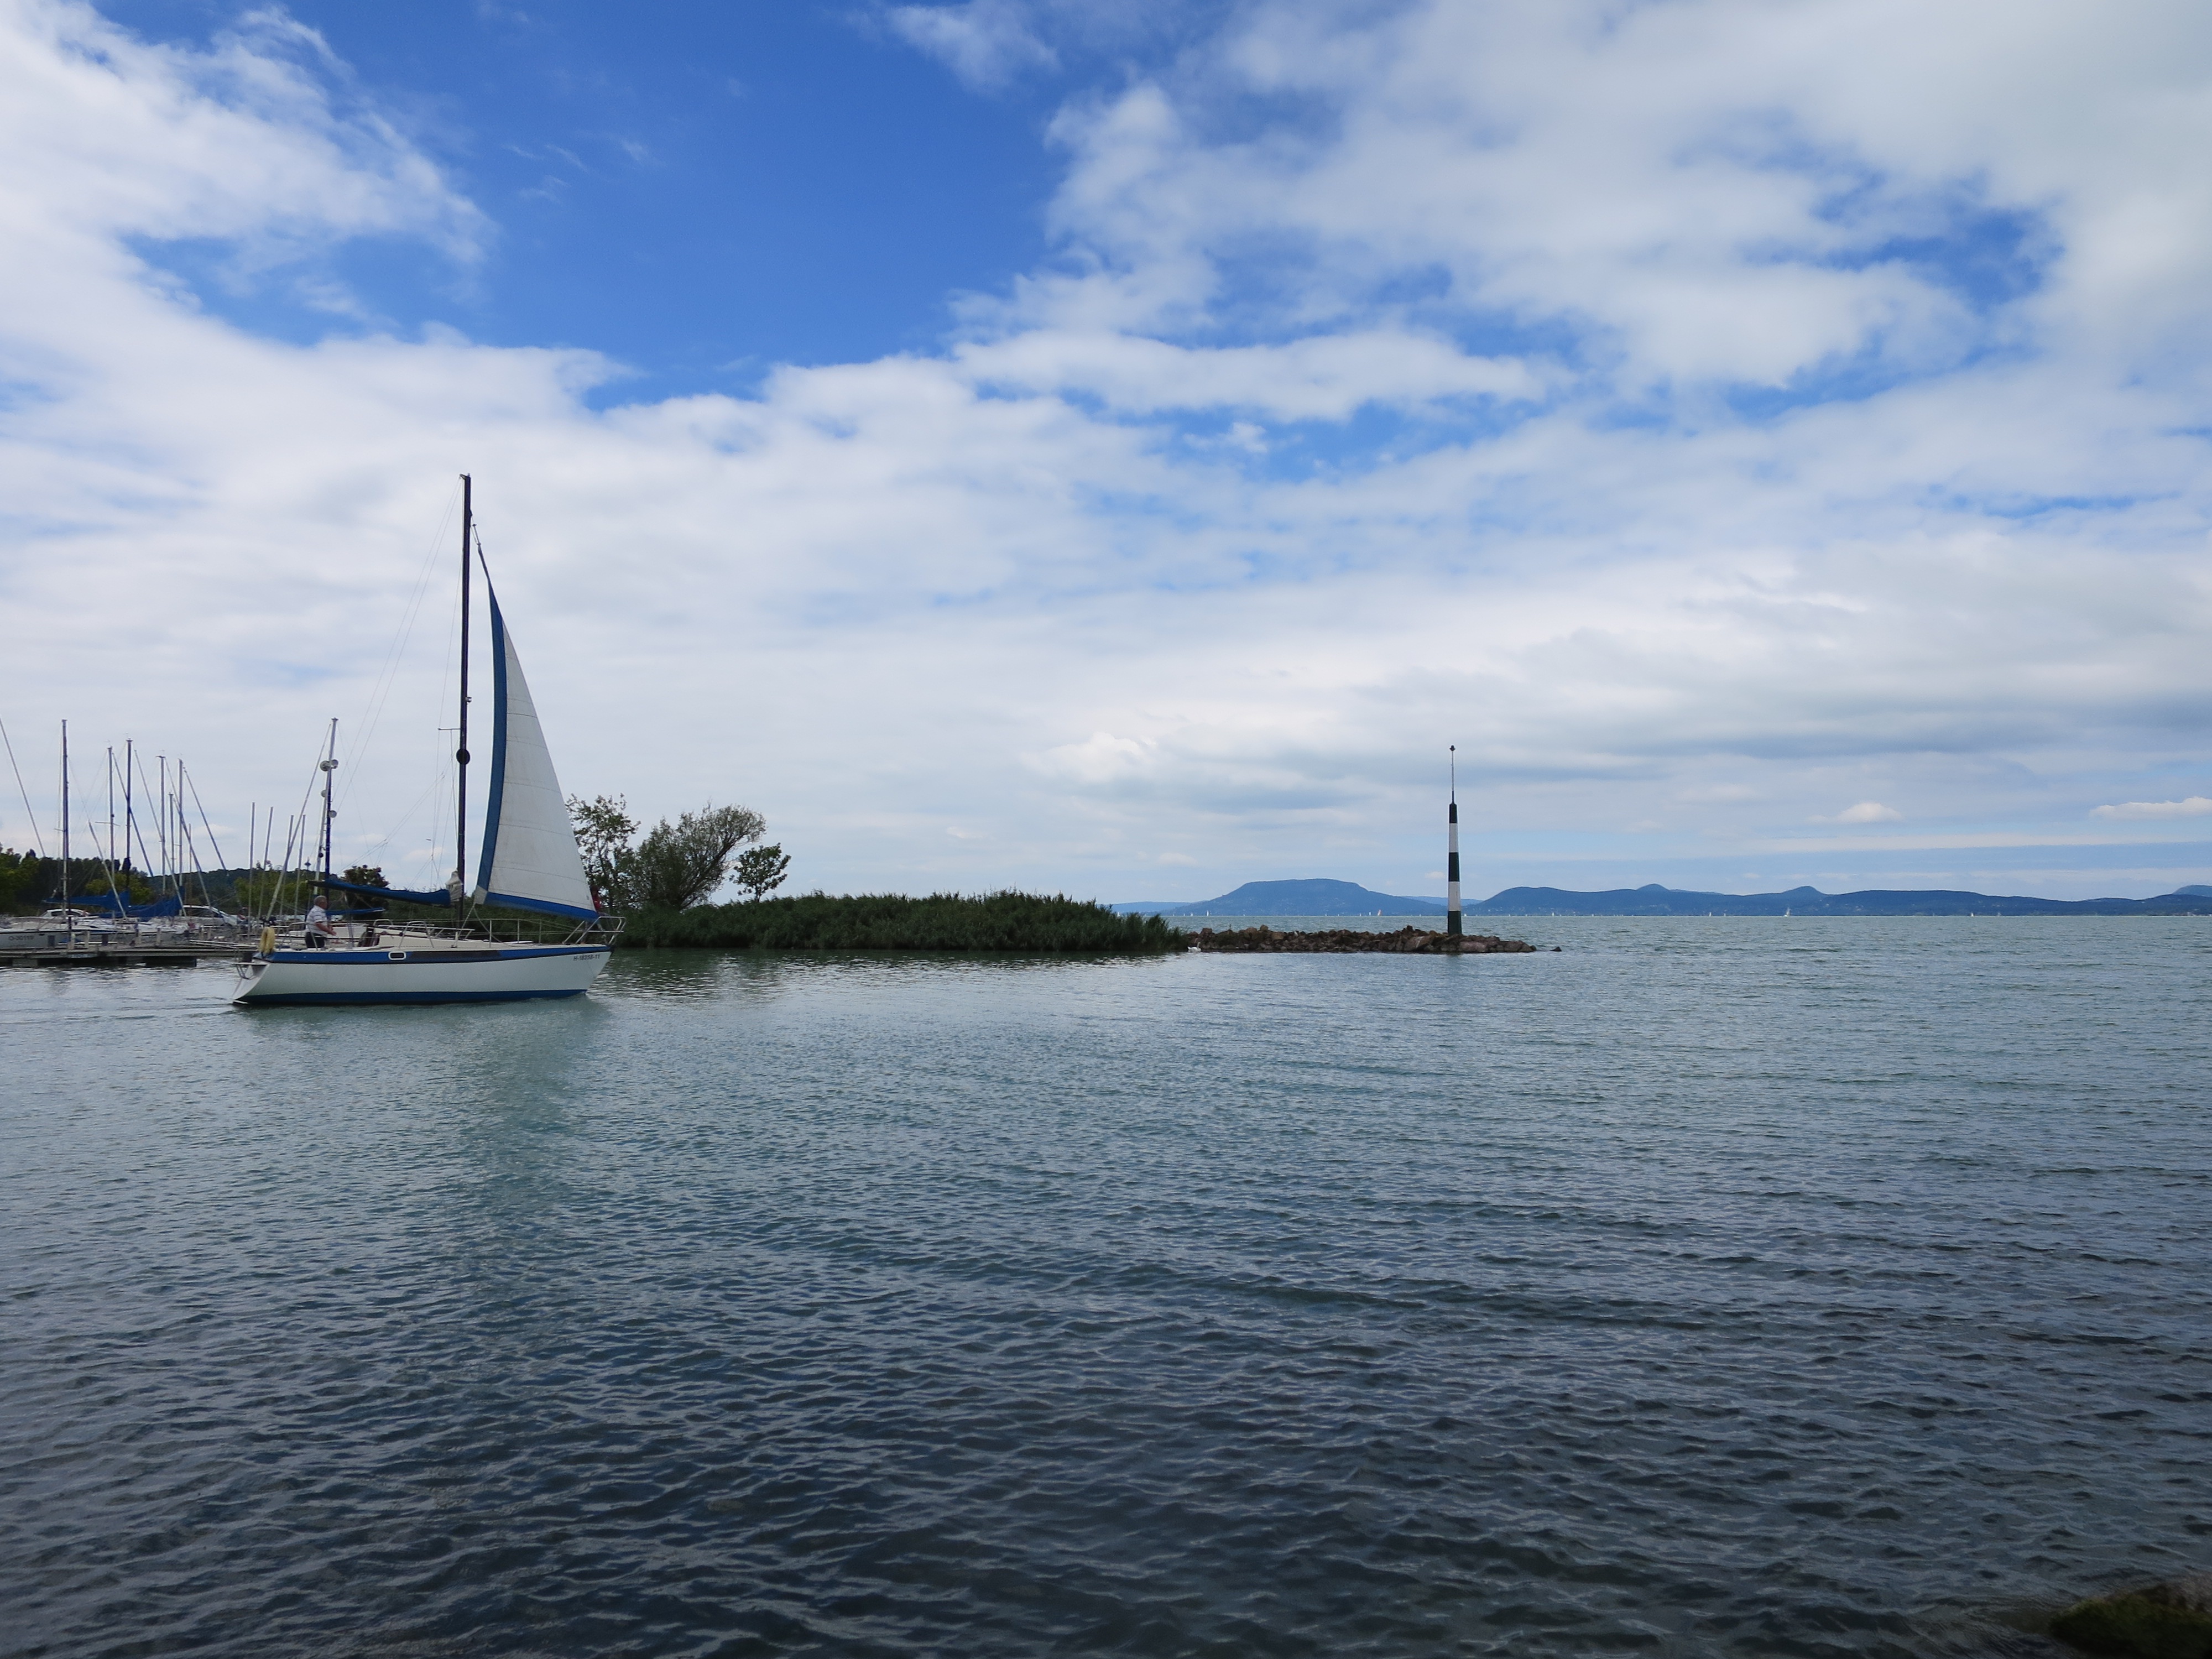
sea, coast, tree, water, ocean, horizon, cloud, sky, boat, lake, river, ship, summer, inlet, sailing, calm, bay, marina, sailboat, waterway, sail, channel, loch, lake balaton, coastal and oceanic landforms